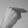
ASL letter: H